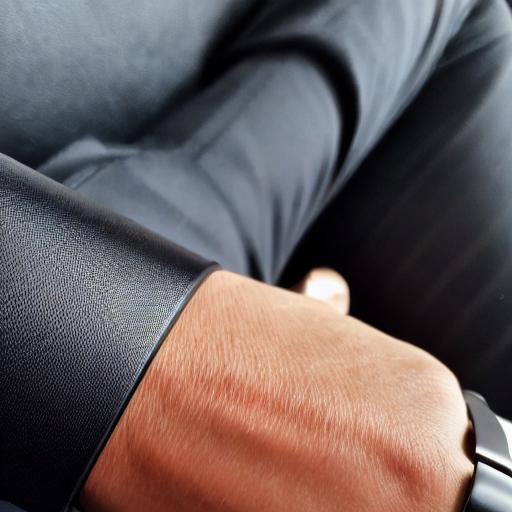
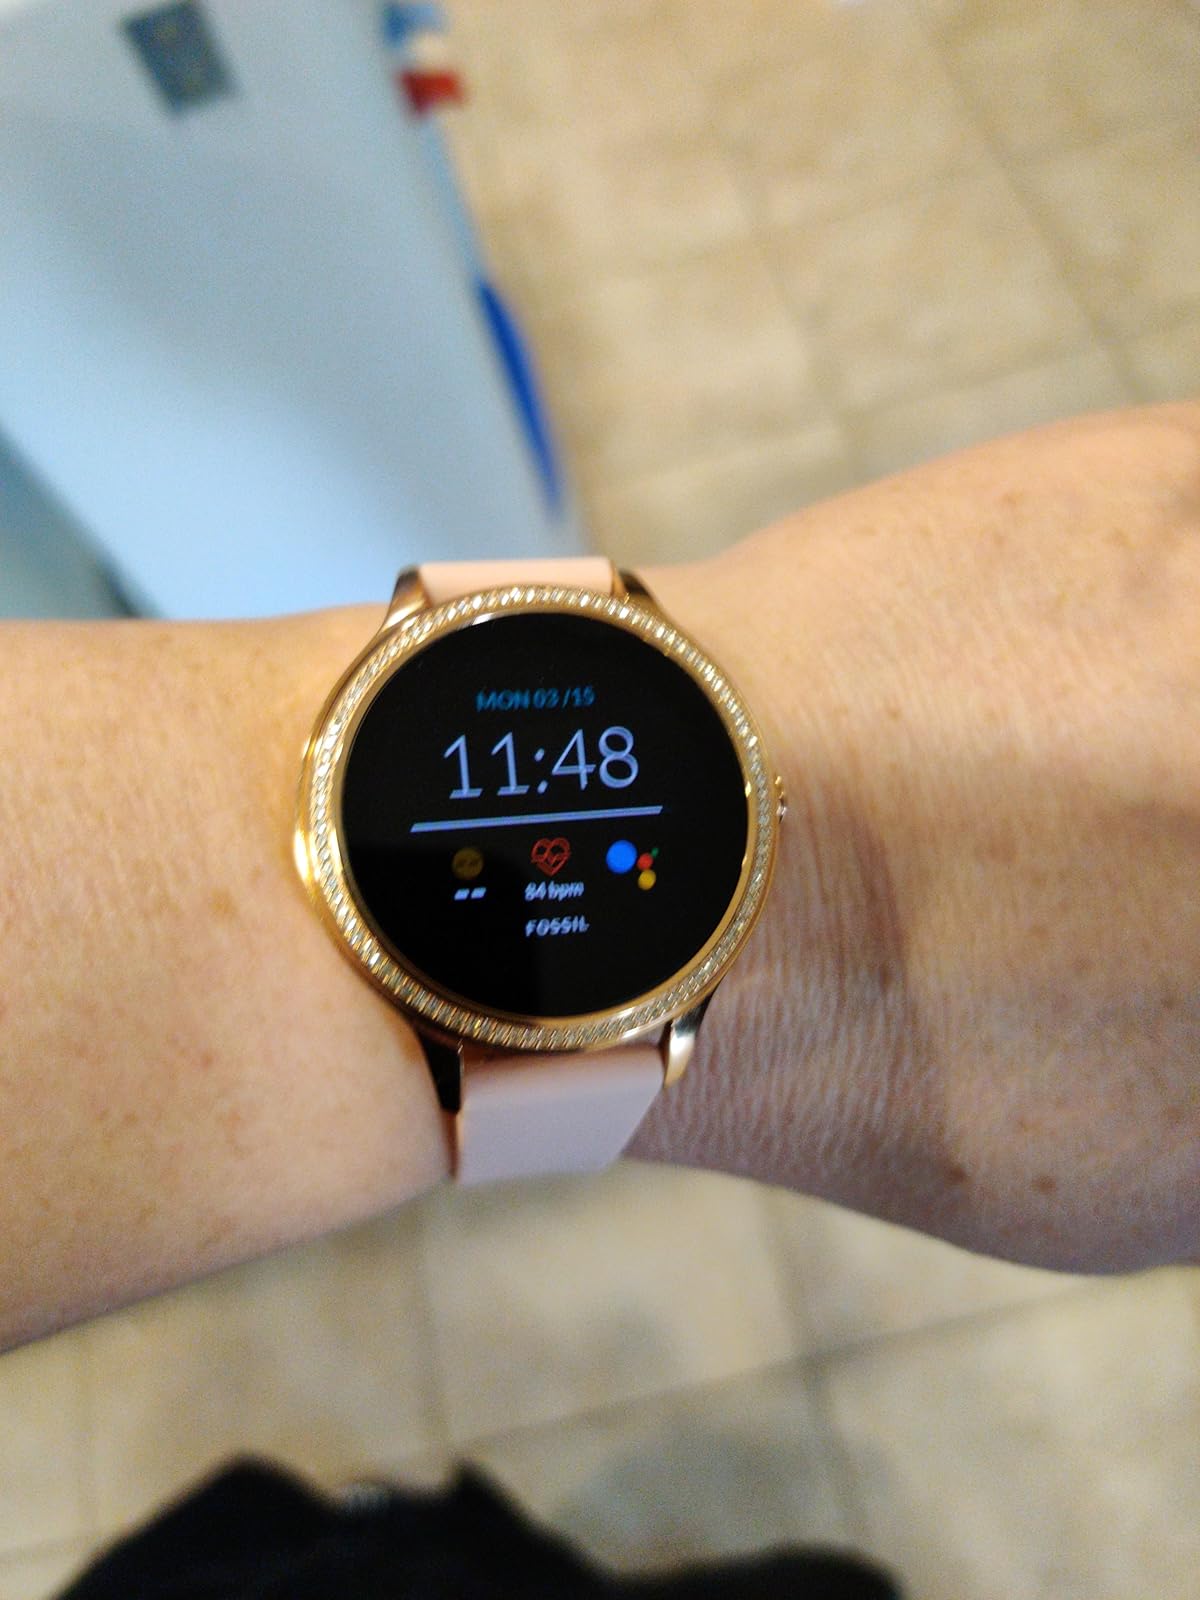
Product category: smartwatch
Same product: no